Like a Lady (Monrose song)

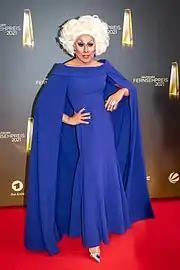
Drag queen Catherrine Leclery appears in the music video.

The accompanying music video for "Like a Lady" was directed by Thomas Job and filmed in the week of 3 May 2010 in Berlin. Production was helmed by productions companies Now & Partners and Bobby Doog Productions, while editing was overseen by Cornelis Harder with assistance from Sabrina Schmittmann. Marvin Smith served as the video's choreographer. Drag queens Olivia O'Hara, Catherrine Leclery und Nani Labelle make appearances. The video made its debut on 11 May 2010 on the band's official MySpace page and had its official television debut one day later on German music network VIVA's show "VIVA Live!".